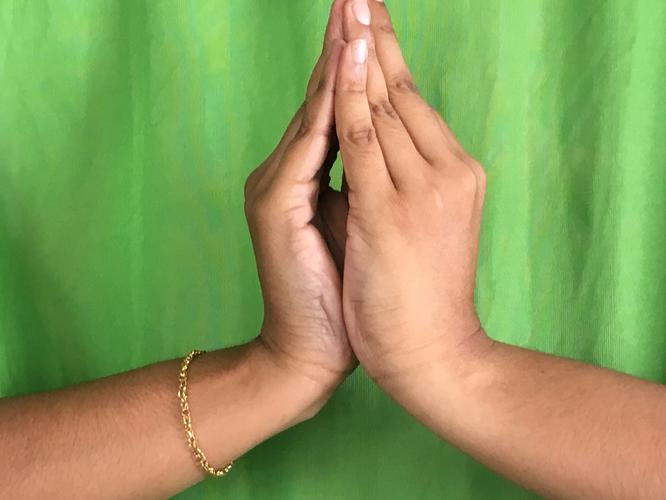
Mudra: Kapotham
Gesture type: double_hand